Clifton Johnson (author)

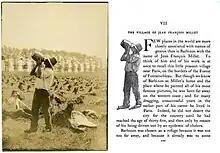
A photograph of a man drinking out of a jug with a corresponding illustration in Along French Byways, 1900.

Clifton Johnson had an interest for everyday life of people in the countryside and did oral history before the term existed. He arrived at writing through photography. He wrote "to explain the pictures." Clifton Johnson published articles for the "Daily Hampshire Gazette" and the "Springfield Republican" before publishing his first book, "The New England Country" (1892). He wrote travel guides, children's books, and biographies. His series of travel books, "Highways and Byways of America", published in the first two decades of the 20th century and covering forty-eight states focused especially on rustic life.